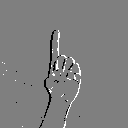
ASL letter: z